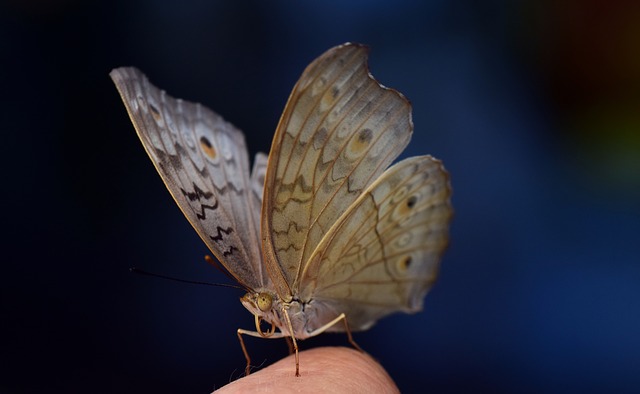
Label: butterfly